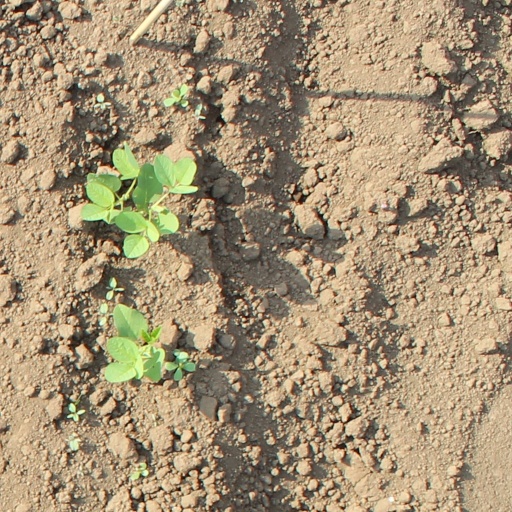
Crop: soybean